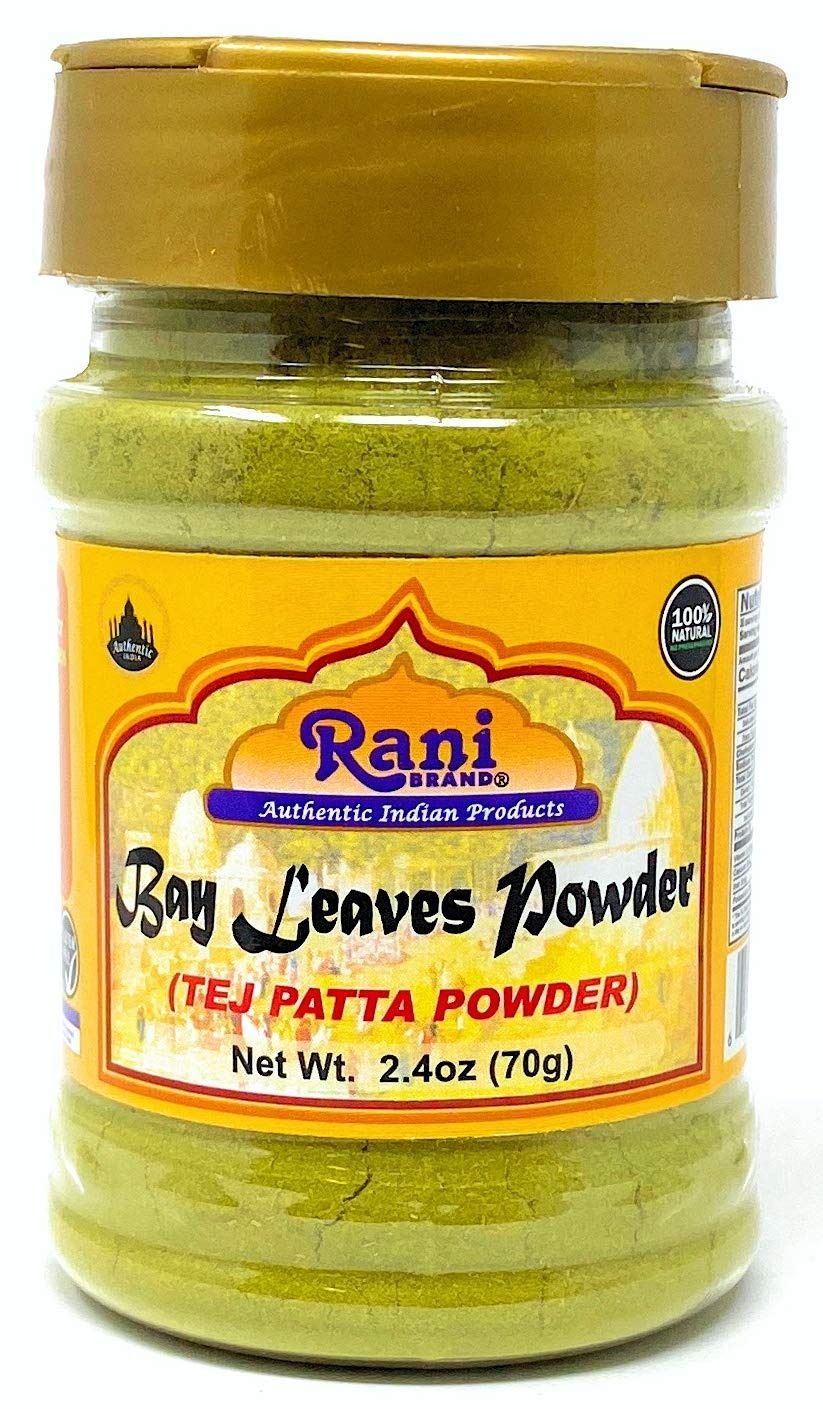
Item Name: Rani Bay Leaf (Leaves) Powder 2.4oz (70g) PET Jar ~ All Natural | Gluten Friendly | NON-GMO | Vegan | Indian Origin (Tej Patta)
Bullet Point 1: You'll LOVE our Large Hand Selected Bay Leaves Powder by Rani Brand--Here's Why:
Bullet Point 2: 🍃100% Natural, Non-GMO, No Preservatives, Vegan, Gluten Friendly, PREMIUM Gourmet Food Grade Spice.
Bullet Point 3: 🍃Rani is a USA based company selling spices for over 40 years, buy with confidence!
Bullet Point 4: 🍃NO FILLERS in any Rani Brand Spices (fillers are commonly used in spices to make them free flowing or lessen the costs of production) usually sodium or like product. Packed in a no barrier Plastic Jar, let us tell you how important that is when using this, potent of all Indian Spices!
Bullet Point 5: 🍃Net Wt. 2.4oz (70g), Authentic Product of India, Alternate Names: Tej Patta Pata (Hindi), Tamal Patra (Indian)
Product Description: <b>Bay or Laurel leaf</b><br><br> is native to the near East and Syria. The oval, pointed leaf is a matte olive color with a strong spicy flavor that intensifies when leaves are dried. Bay leaves are widely used in soups, sauces, and stews. They are also essential pickling and do wonders for adding flavor to Basmati rice. These leaves should be kept in an air tight container, away from sunlight. <br><br>PRODUCT SPECIFICATIONS Alternate Name (Indian) Tamal Patra Packaging: Bulk Box Product Type: Powder Ingredients: Bay Leaves Powder<br><br>Product of India
Value: 2.4
Unit: Ounce

Price: 8.49